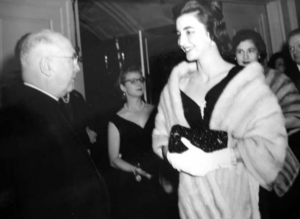
Hope Portocarrero Debayle de Somoza de Baldocchi, née le 18 juin 1929 à Tampa et morte le 5 octobre 1991 à Miami est l'épouse du 60ᵉ et 62ᵉ président du Nicaragua Anastasio Somoza Debayle et la mère d'Anastasio Somoza Portocarrero : elle est ainsi Première dame du Nicaragua entre le 1ᵉʳ mai 1967 et le 1ᵉʳ mai 1972 puis entre le 1ᵉʳ décembre 1974 et le 17 juillet 1979.